Illegal fishing in Africa

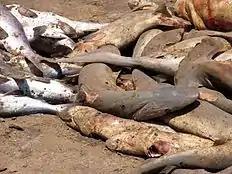
Sharks after the removal of fins.

A 2005 report in the article “Shark Finning” disclosed incidents of illegal shark fishing by a large number of Taiwanese fishing vessels off the coast of Africa, and Middle East in the Western Indian Ocean. Sharks are fished solely for the purpose of removing their fins since shark fins are considered a delicacy in China. Local African men, large scale foreign fisheries, and organized crime syndicates take part on this activity as this is a very lucrative trade.